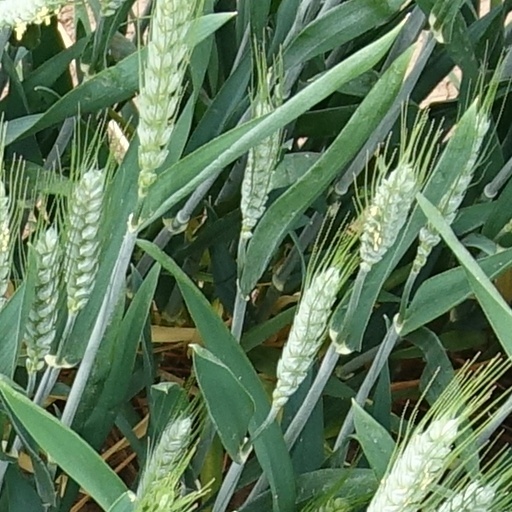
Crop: wheat